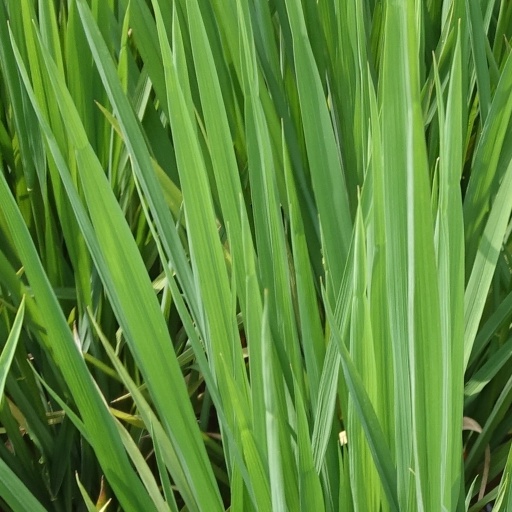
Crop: rice